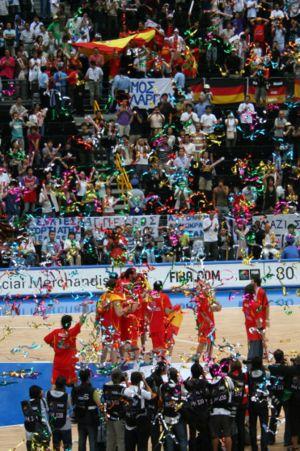
Le championnat du monde de basket-ball 2006 se déroulait au Japon du 19 août au 3 septembre 2006 et a vu la victoire de l'Espagne.